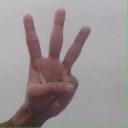
अक्षर: व